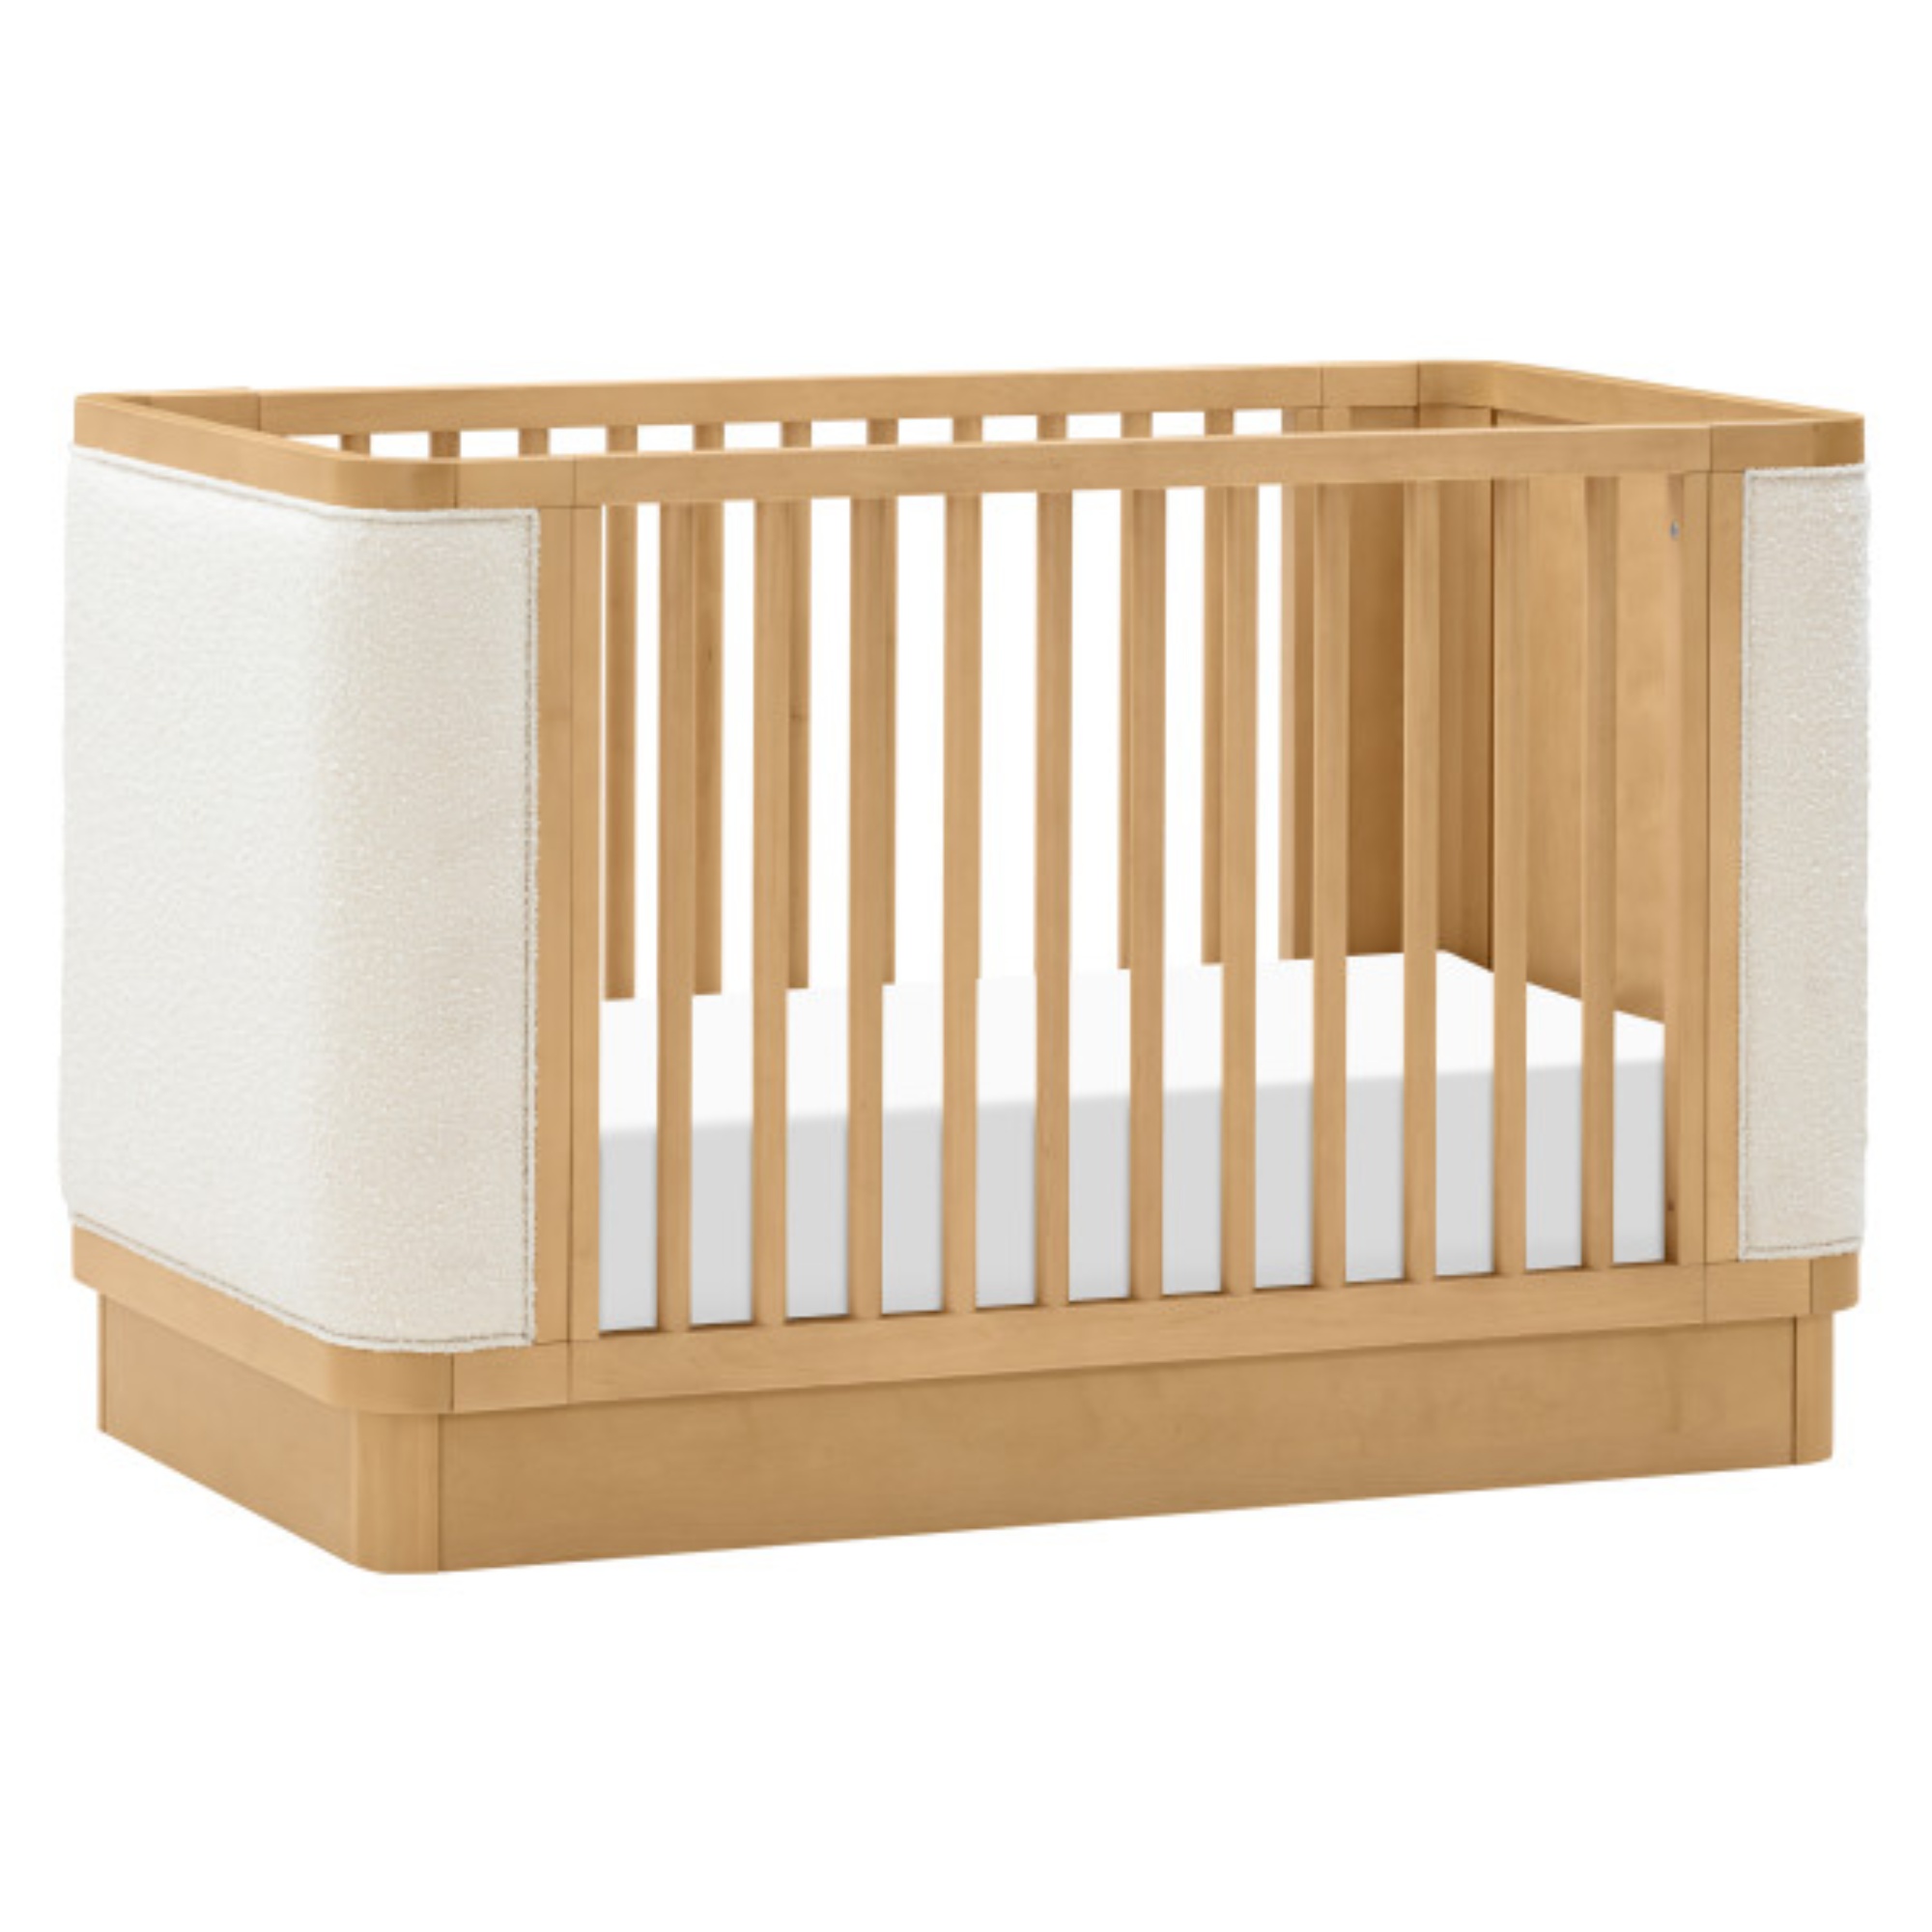
Bondi Boucle 4-in-1 Convertible Crib
The Bondi Boucle 4-in-1 Convertible Crib celebrates boho-inspired design with its warm wood tone, rounded corners, and cozy boucle upholstery to create a dreamy aesthetic for your nursery . The Bondi is designed to grow with your babe using an included toddler bed conversion rail and is screened for harmful chemical emissions to ensure it meets GREENGUARD GOLD Certification. Features BOHO-INSPIRED AESTHETIC: The Bondi Boucle Crib celebrates boho-inspired design with its warm wood tone, rounded corners, and cozy boucle upholstery to create a dreamy aesthetic for your nursery. Plus, our hidden hardware construction eliminates visible screws on the furniture exterior for a polished, clean look. GREENGUARD GOLD CERTIFIED: The Hudson has been tested for over 10,000 chemical emissions and VOCs, undergoing rigorous scientific testing to meet some of the world's most stringent chemical emissions requirements. It contributes to cleaner indoor air, creating a healthier environment for your baby to sleep, play, and grow. 4-IN-1 CONVERTIBILITY: Easily transitions as your babe grows from crib to toddler bed, daybed, and junior bed with an included toddler bed conversion kit for your convenience. Junior bed conversion kit M26299 sold separately. Suitable from newborn up to 5 years old. GROWS WITH BABE: The low-profile design allows you to easily put a newborn to rest. And with four adjustable mattress positions, you can lower the mattress height as babe learns to sit and stand. SUSTAINABLE DESIGN: Made with sustainably sourced solid New Zealand pine wood, one of the most renewable woods available. UNIVERSAL MATTRESS FIT: The Bondi Boucle Crib is a standard size crib, we recommend our Pure by babyletto line of hypoallergenic and eco-conscious crib mattresses (52" x 27.75"). COMPLETE YOUR NURSERY: Pair with our Bondi 6-Drawer Assembled Dresser for a stylish and coordinated nursery reveal. SAFE FOR BABE: We go the extra step to ensure your babe's safety. Finished in a non-toxic multi-step painting and staining process that is lead and phthalate safe which exceeds ASTM International and U.S. CPSC safety standards.
Brand: Babyletto
Category: Furniture > Baby & Toddler Furniture > Cribs & Toddler Beds > Standard Cribs